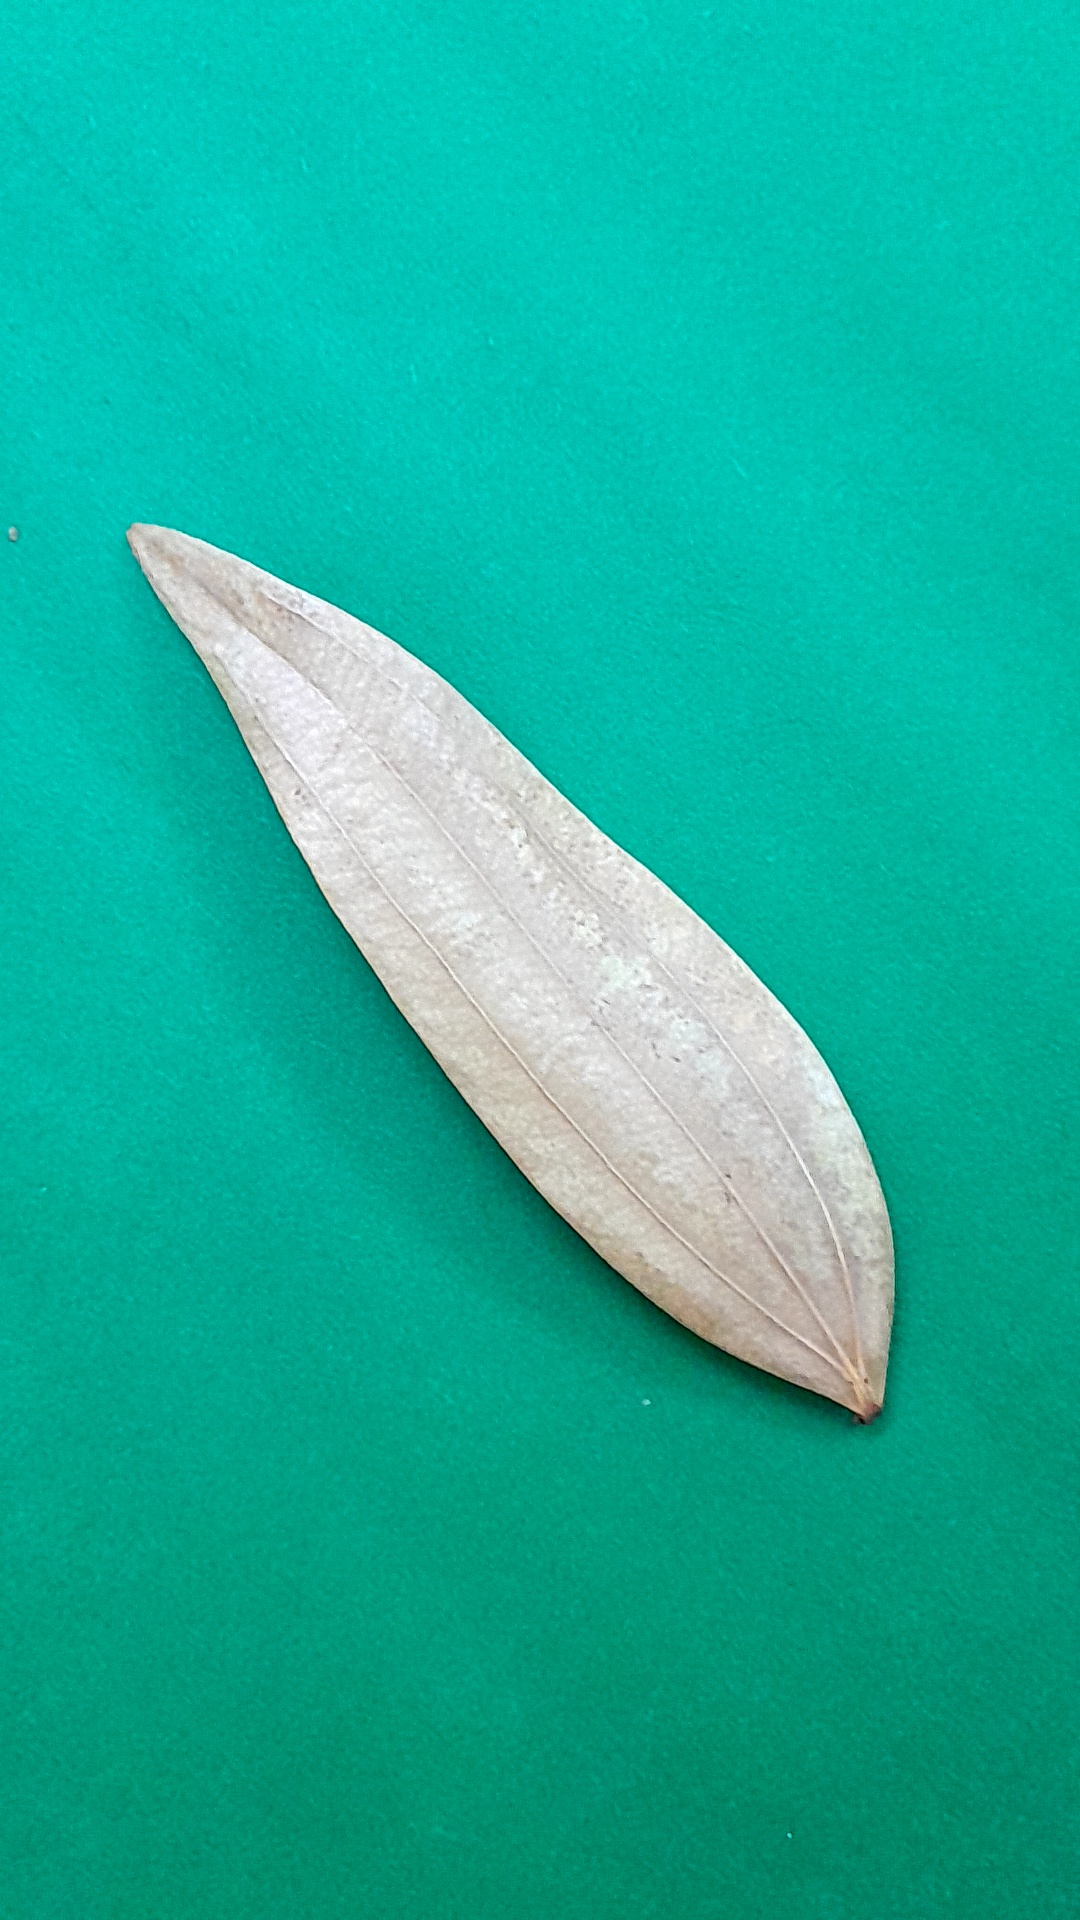
Label: Dry Leaf